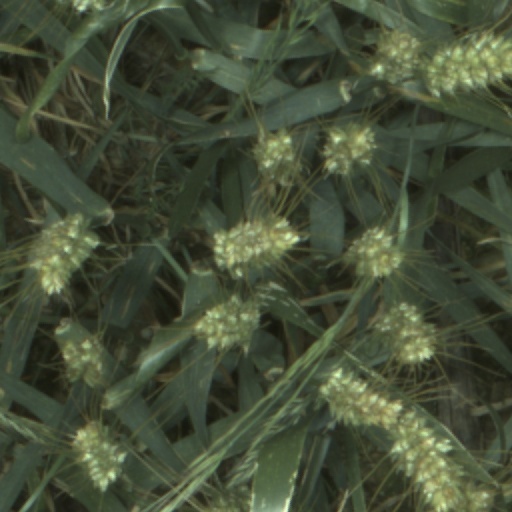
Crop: wheat